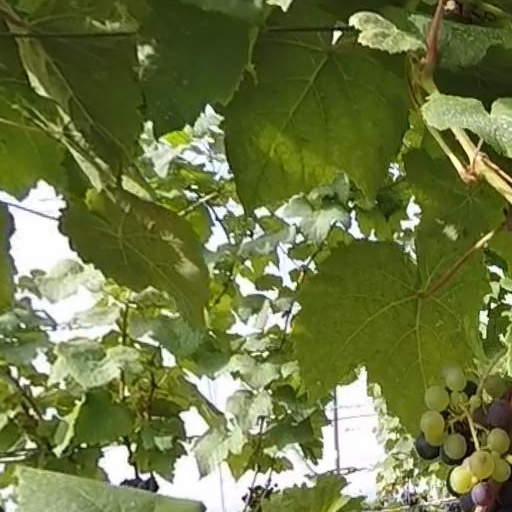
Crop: grape